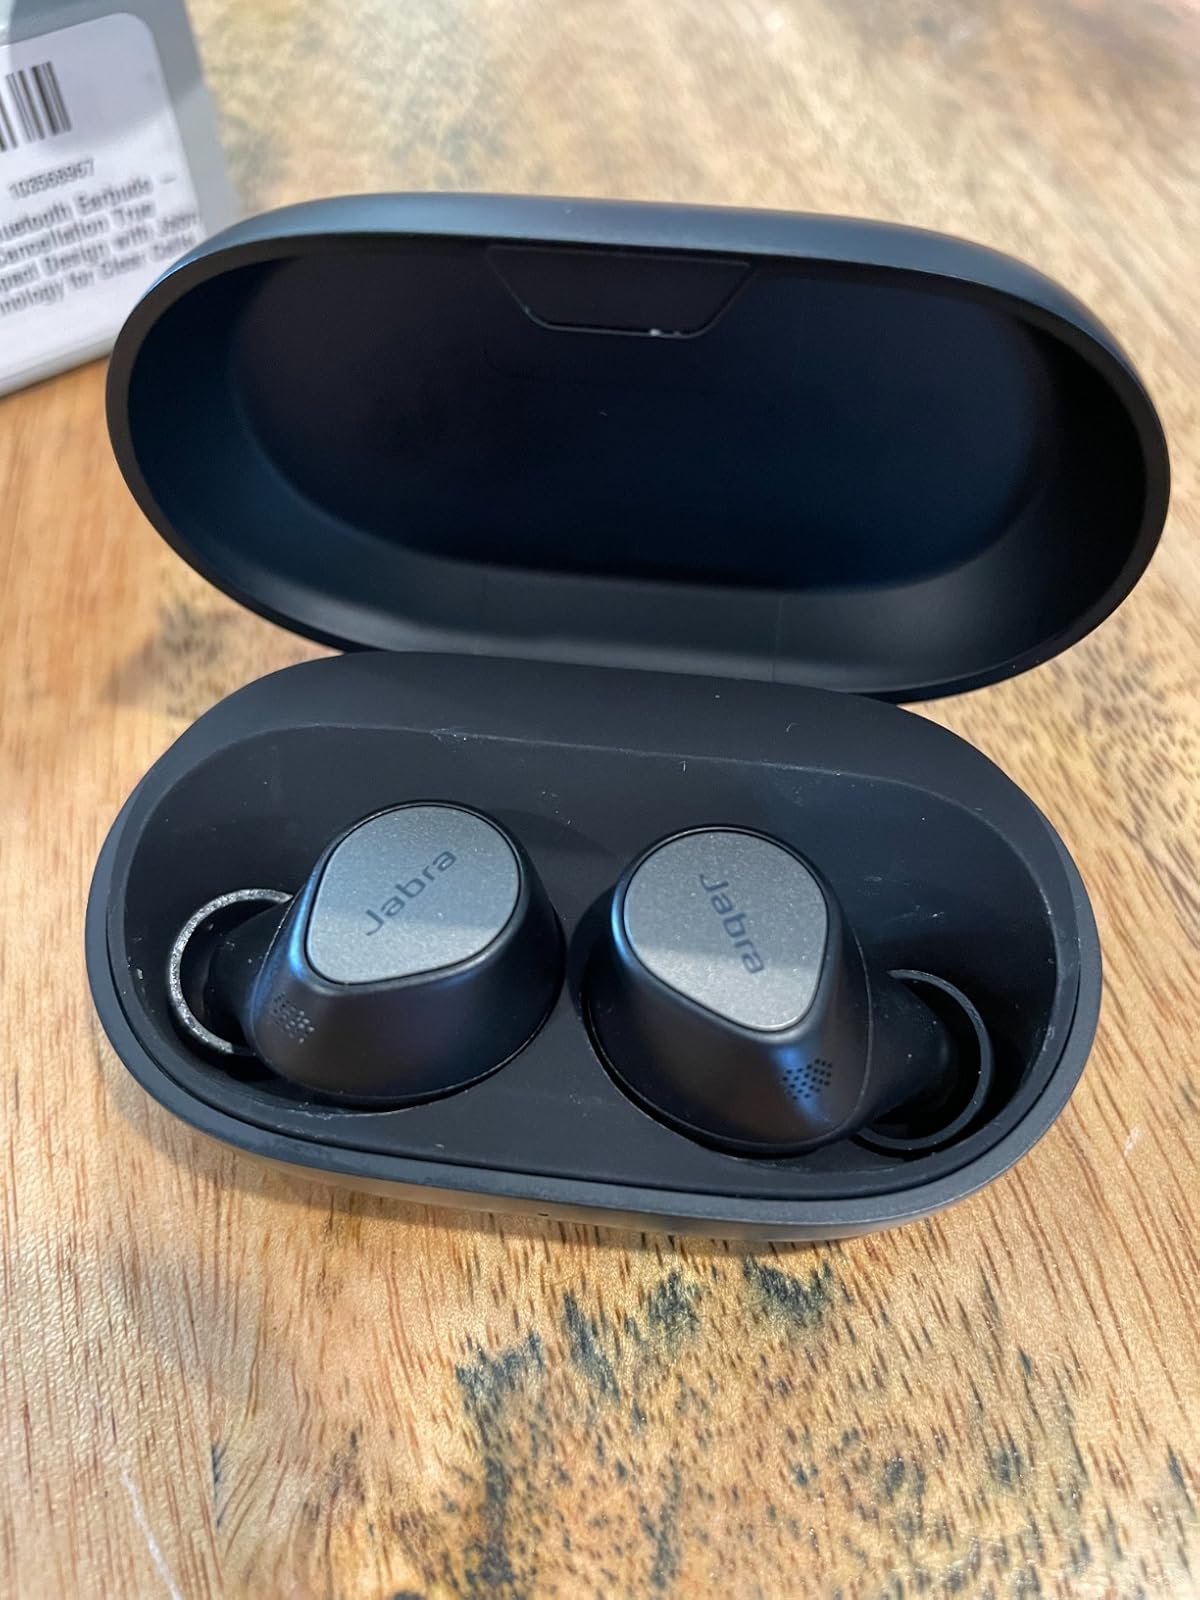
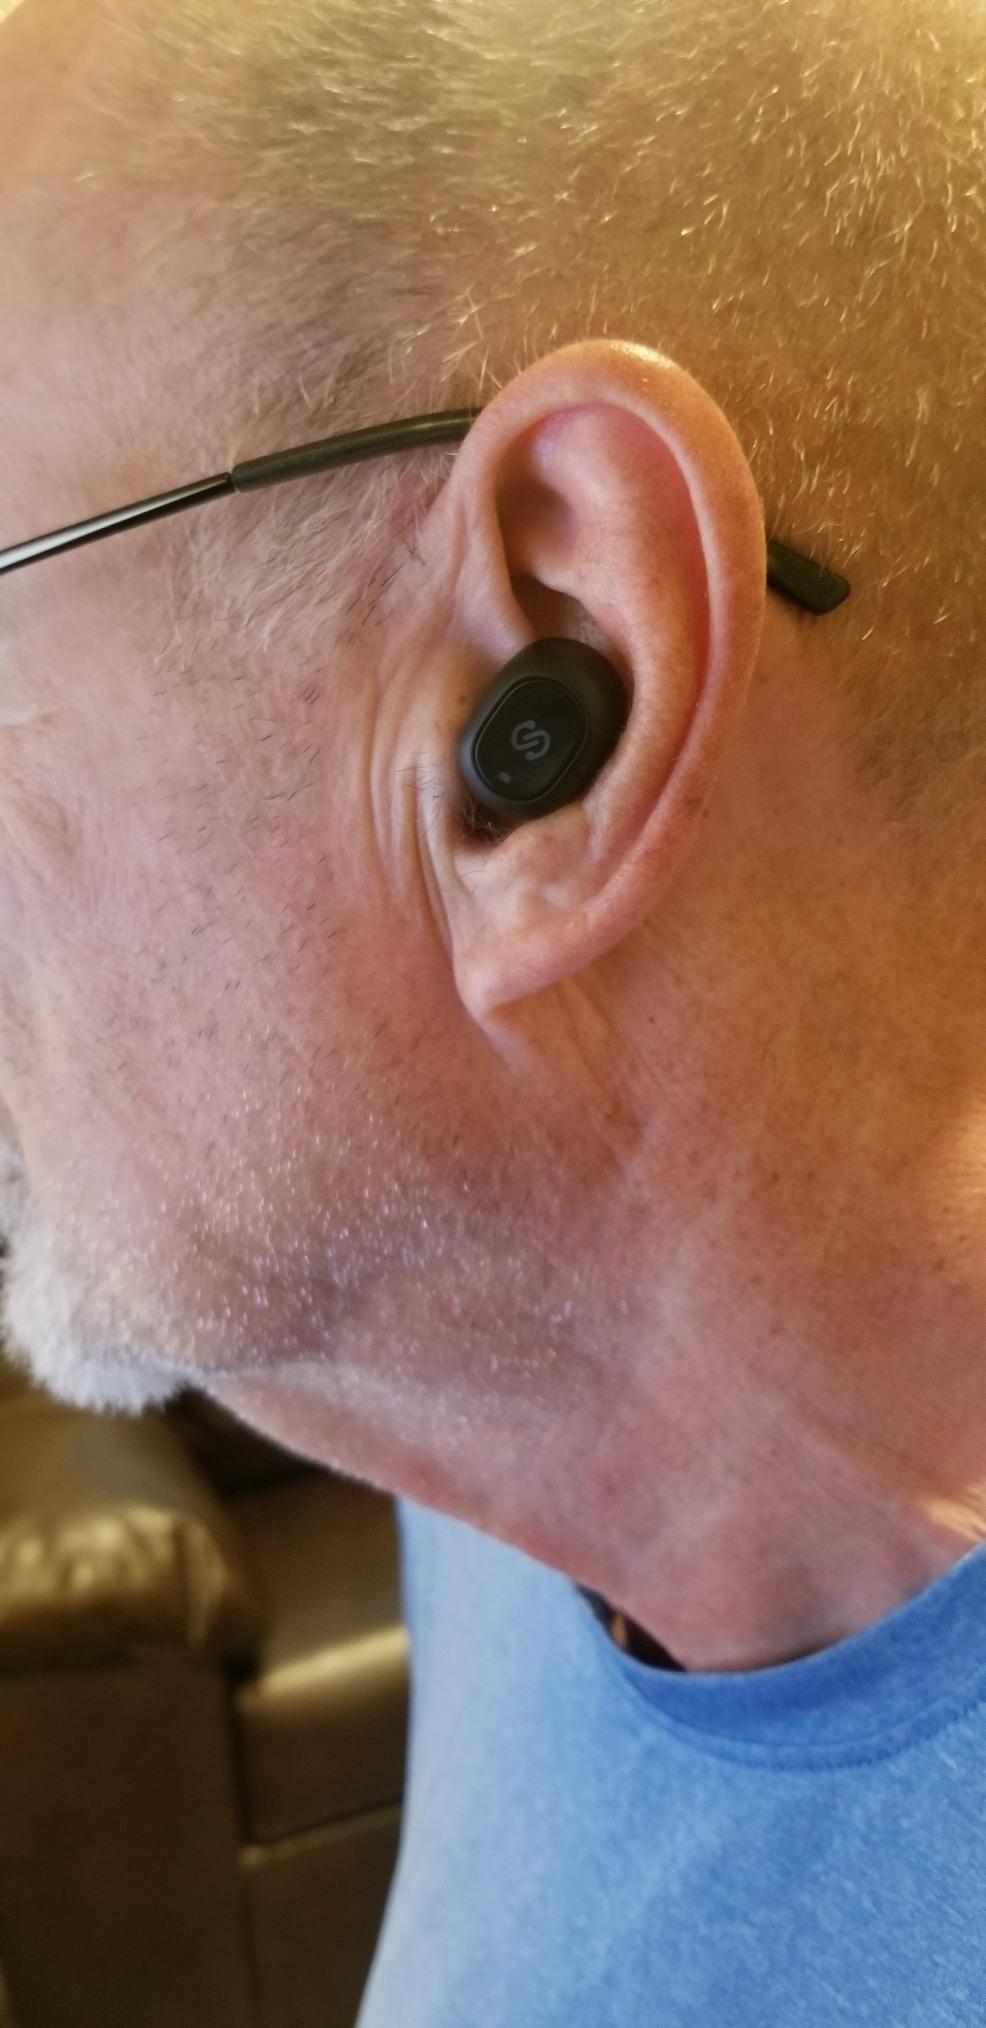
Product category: earbuds
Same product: no